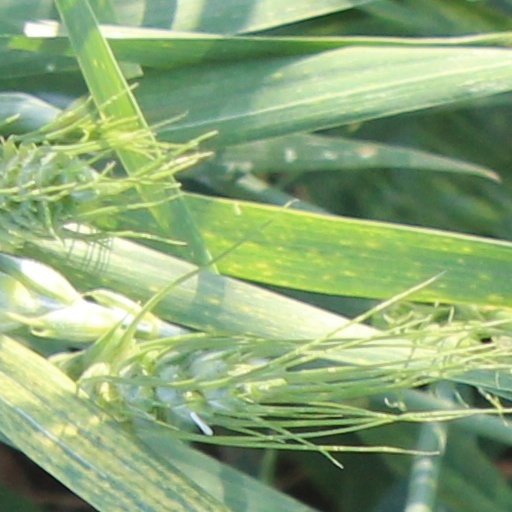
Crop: wheat